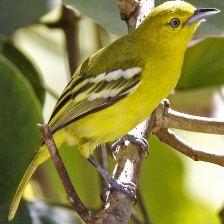
Species: COMMON IORA
Scientific name: AEGITHINA TIPHIA